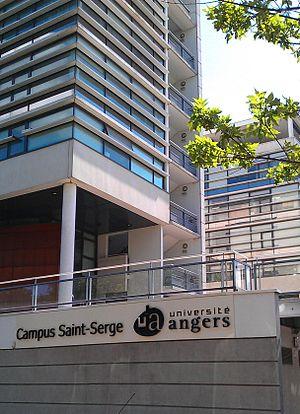
Campus Saint-Serge
L’université d'Angers est l’université se trouvant dans la ville d’Angers. Elle est divisée en six unités de formation et de recherche et regroupe deux instituts de formation pour un total de 22 710 étudiants en 2016.
L’histoire des universités françaises commence au Moyen Âge et reflète les nombreuses péripéties de l’histoire de France et de ses institutions.
Le Campus Saint-Serge est un campus universitaire d'Angers situé à proximité du centre-ville dans le quartier de Saint-Serge.